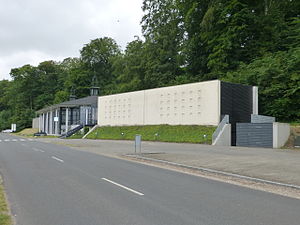
Museet for Religiøs Kunst
Museet for Religiøs Kunst
Museet for Religiøs Kunst er et kunstmuseum beliggende i Lemvig ved Limfjorden og fokuserer på den religiøse kunst.